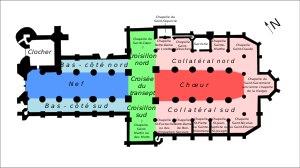
L'église Saint-Étienne de Beauvais est une église catholique paroissiale située à Beauvais, chef-lieu du département de l'Oise, rue de l'Étamine. Sa fondation à la fin du IIIᵉ siècle est due à saint Firmin. L'on ignore son premier vocable, mais elle a longtemps été dédiée à saint Vaast d'Arras, et un chapitre a existé sous ce titre de 1072 à 1742. Même avant le début de la construction de l'église actuelle au début du XIIᵉ siècle, l'église Saint-Étienne est le centre de la vie municipale, et bien que située en dehors de la cité épiscopale, sa paroisse est l'une des plus importantes de la ville. Sa nef et son transept sont de style roman, hormis les deux premières travées de la nef reconstruites après un incendie à la fin du XIIᵉ siècle, et les murs orientaux du transept en grande partie remaniés au XVIᵉ siècle. Dans la nef, l'on trouve une élévation à trois étages avec triforium. Le voûtement d'ogives des bas-côtés a vraisemblablement commencé vers 1120, mais l'on suppose que le chœur roman terminé avant cette date était voûté d'ogives dès le départ.